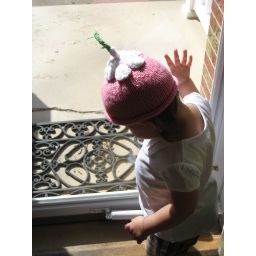
Olivia in the flower hat Nana made her